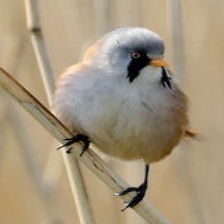
Species: BEARDED REEDLING
Scientific name: PANURUS BIARMICUS